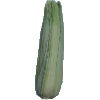
Label: Corn Husk 1